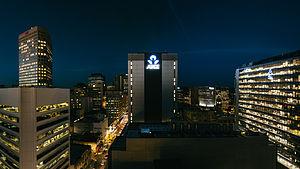
Cet article présente la liste des villes d'Australie par nombre d'habitants.